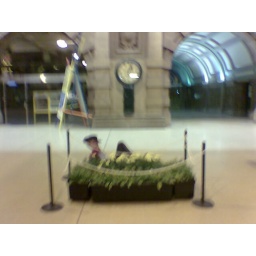
I found a cowboy in a flower bed